New Kadampa Tradition

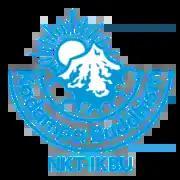

The New Kadampa Tradition – International Kadampa Buddhist Union (NKT—IKBU) is a global Buddhist new religious movement founded by Kelsang Gyatso in England in 1991. In 2003 the words "International Kadampa Buddhist Union" (IKBU) were added to the original name "New Kadampa Tradition". The NKT-IKBU is an international organisation registered in England as a charitable, or non-profit, company. It currently lists more than 200 centres and around 900 branch classes/study groups in 40 countries. founded by the Tibetan-born Geshe Kelsang Gyatso, the BBC describes the New Kadampa Tradition as "one of the major Buddhist schools in the UK".